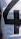
Number: 4